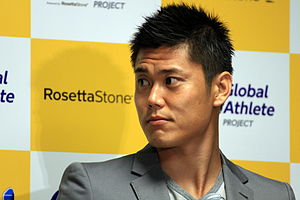
Eiji Kawashima
Eiji Kawashima er en japansk professionel fodboldspiller, som spiller målmand for den japanske fodboldklub Kawasaki Frontale og det japanske fodboldlandshold. Kawashima har spillet for flere forskellige klubber i sin karriere, herunder Nagoya Grampus Eight og Omiya Ardija.